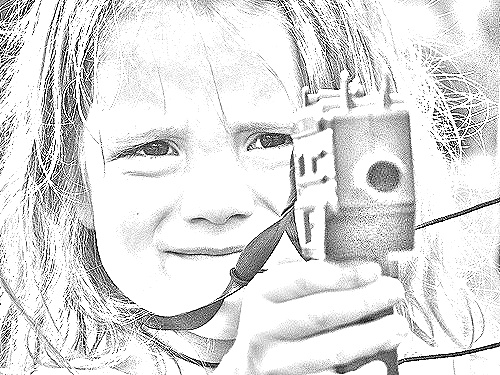
Portrait style: Sketch Portrait